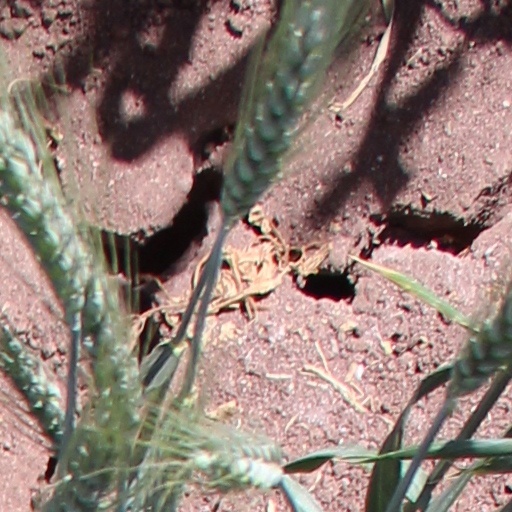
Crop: wheat